Prince Maurice of Battenberg

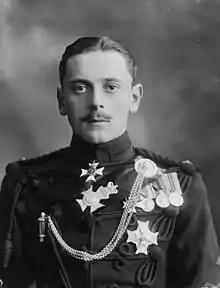
Prince Maurice 1911

Prince Maurice of Battenberg (Maurice Victor Donald; 3 October 1891 – 27 October 1914) was a member of the Hessian princely Battenberg family and the extended British royal family, and the youngest grandchild of Queen Victoria. He was known as Prince Maurice throughout his life, since he died before the British royal family relinquished their German titles during World War I and the Battenbergs changed their name to Mountbatten.